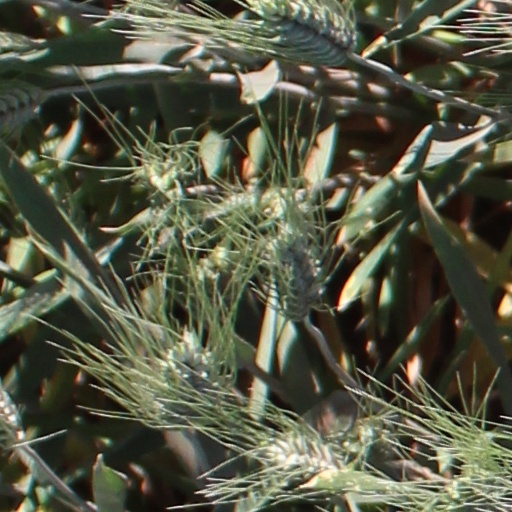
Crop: wheat